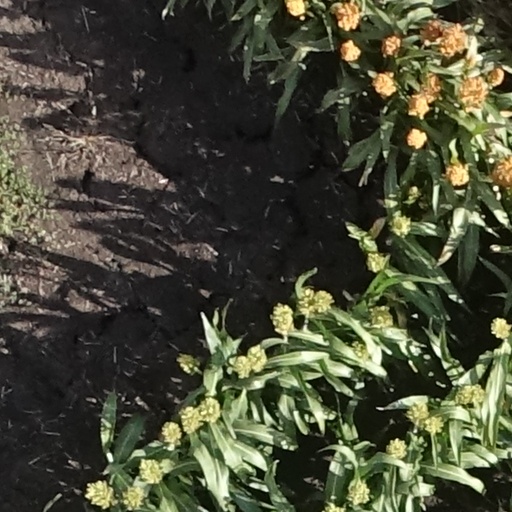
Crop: sorghum